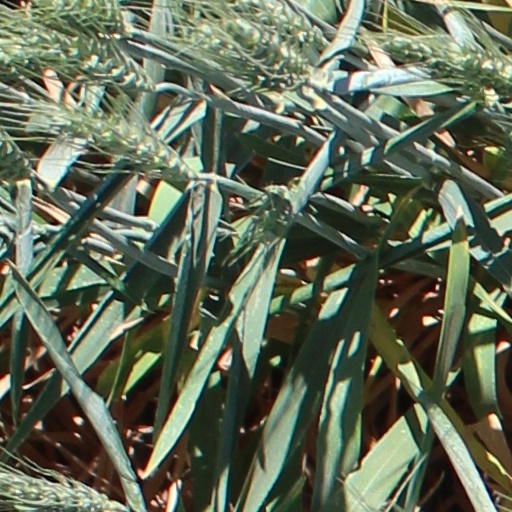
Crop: wheat